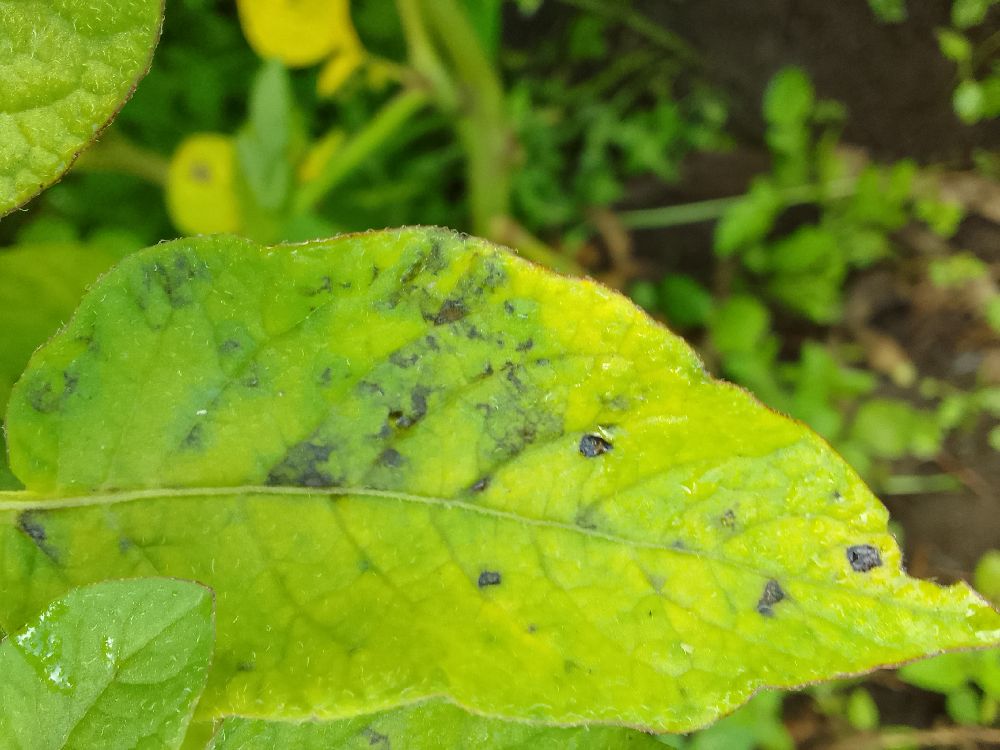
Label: Early blight